Jonathas de Jesus

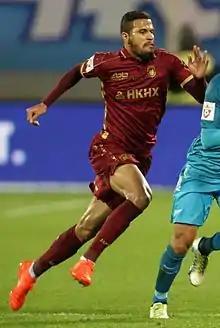
Jonathas playing for Rubin Kazan in 2016

Jonathas Cristian de Jesus (born 6 March 1989), sometimes known as just Jonathas, is a Brazilian professional footballer who plays as a striker for Athletic.